Greg X. Volz

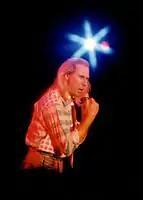
Volz in 1987

Gregory Xavier Volz (born January 12, 1950) is a Christian rock singer. He is most noted for being the lead singer of Petra from 1979 to 1985. He has continued to sing, sporadically, for different iterations of Petra such as Classic Petra (2010-2012) and Classic Petra Resurrection (CPR; 2016 to the present).